Justice League: Doom

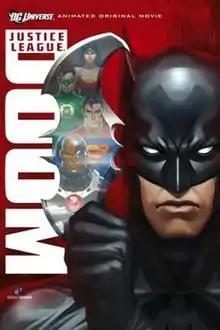
Home video release cover art

Justice League: Doom is a 2012 American animated superhero film directed by Lauren Montgomery and written by Dwayne McDuffie. A standalone sequel to "" (2010), it was loosely based on "", a 2000 comic book storyline that ran in the DC Comics series "JLA". It is the 13th film of the DC Universe Animated Original Movies.